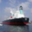
Label: ship